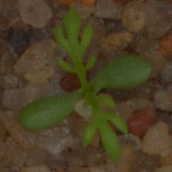
Label: scentless_mayweed